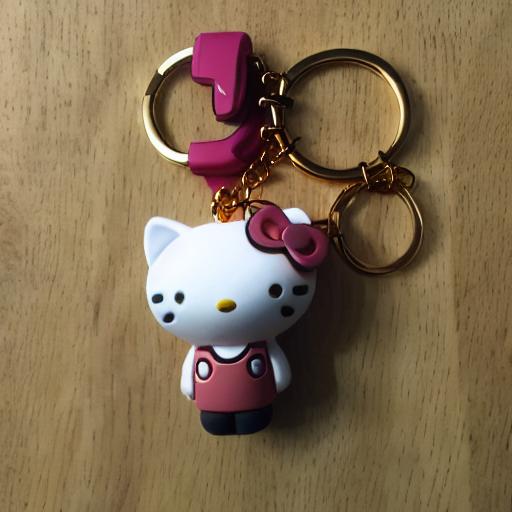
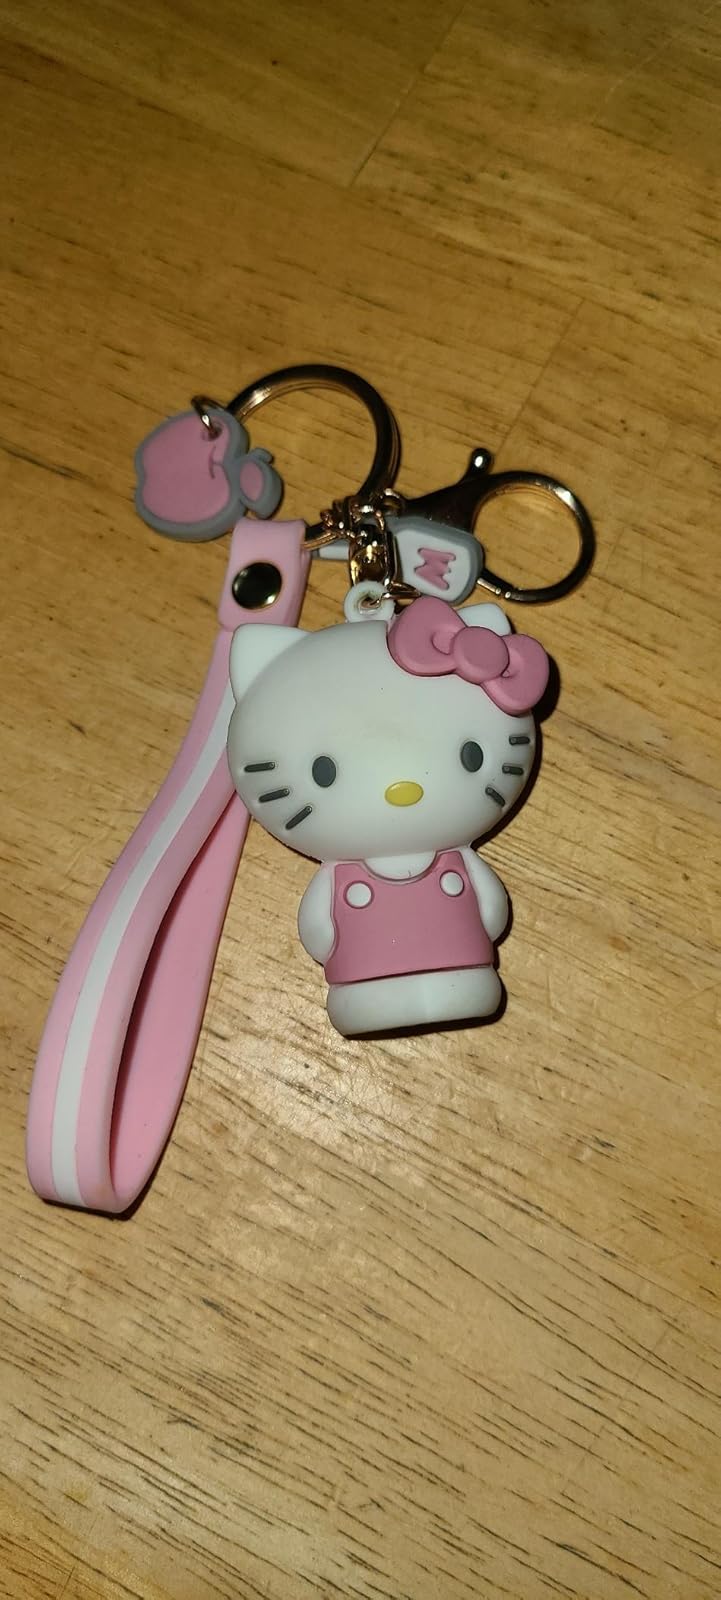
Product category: accessories_keychain
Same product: no